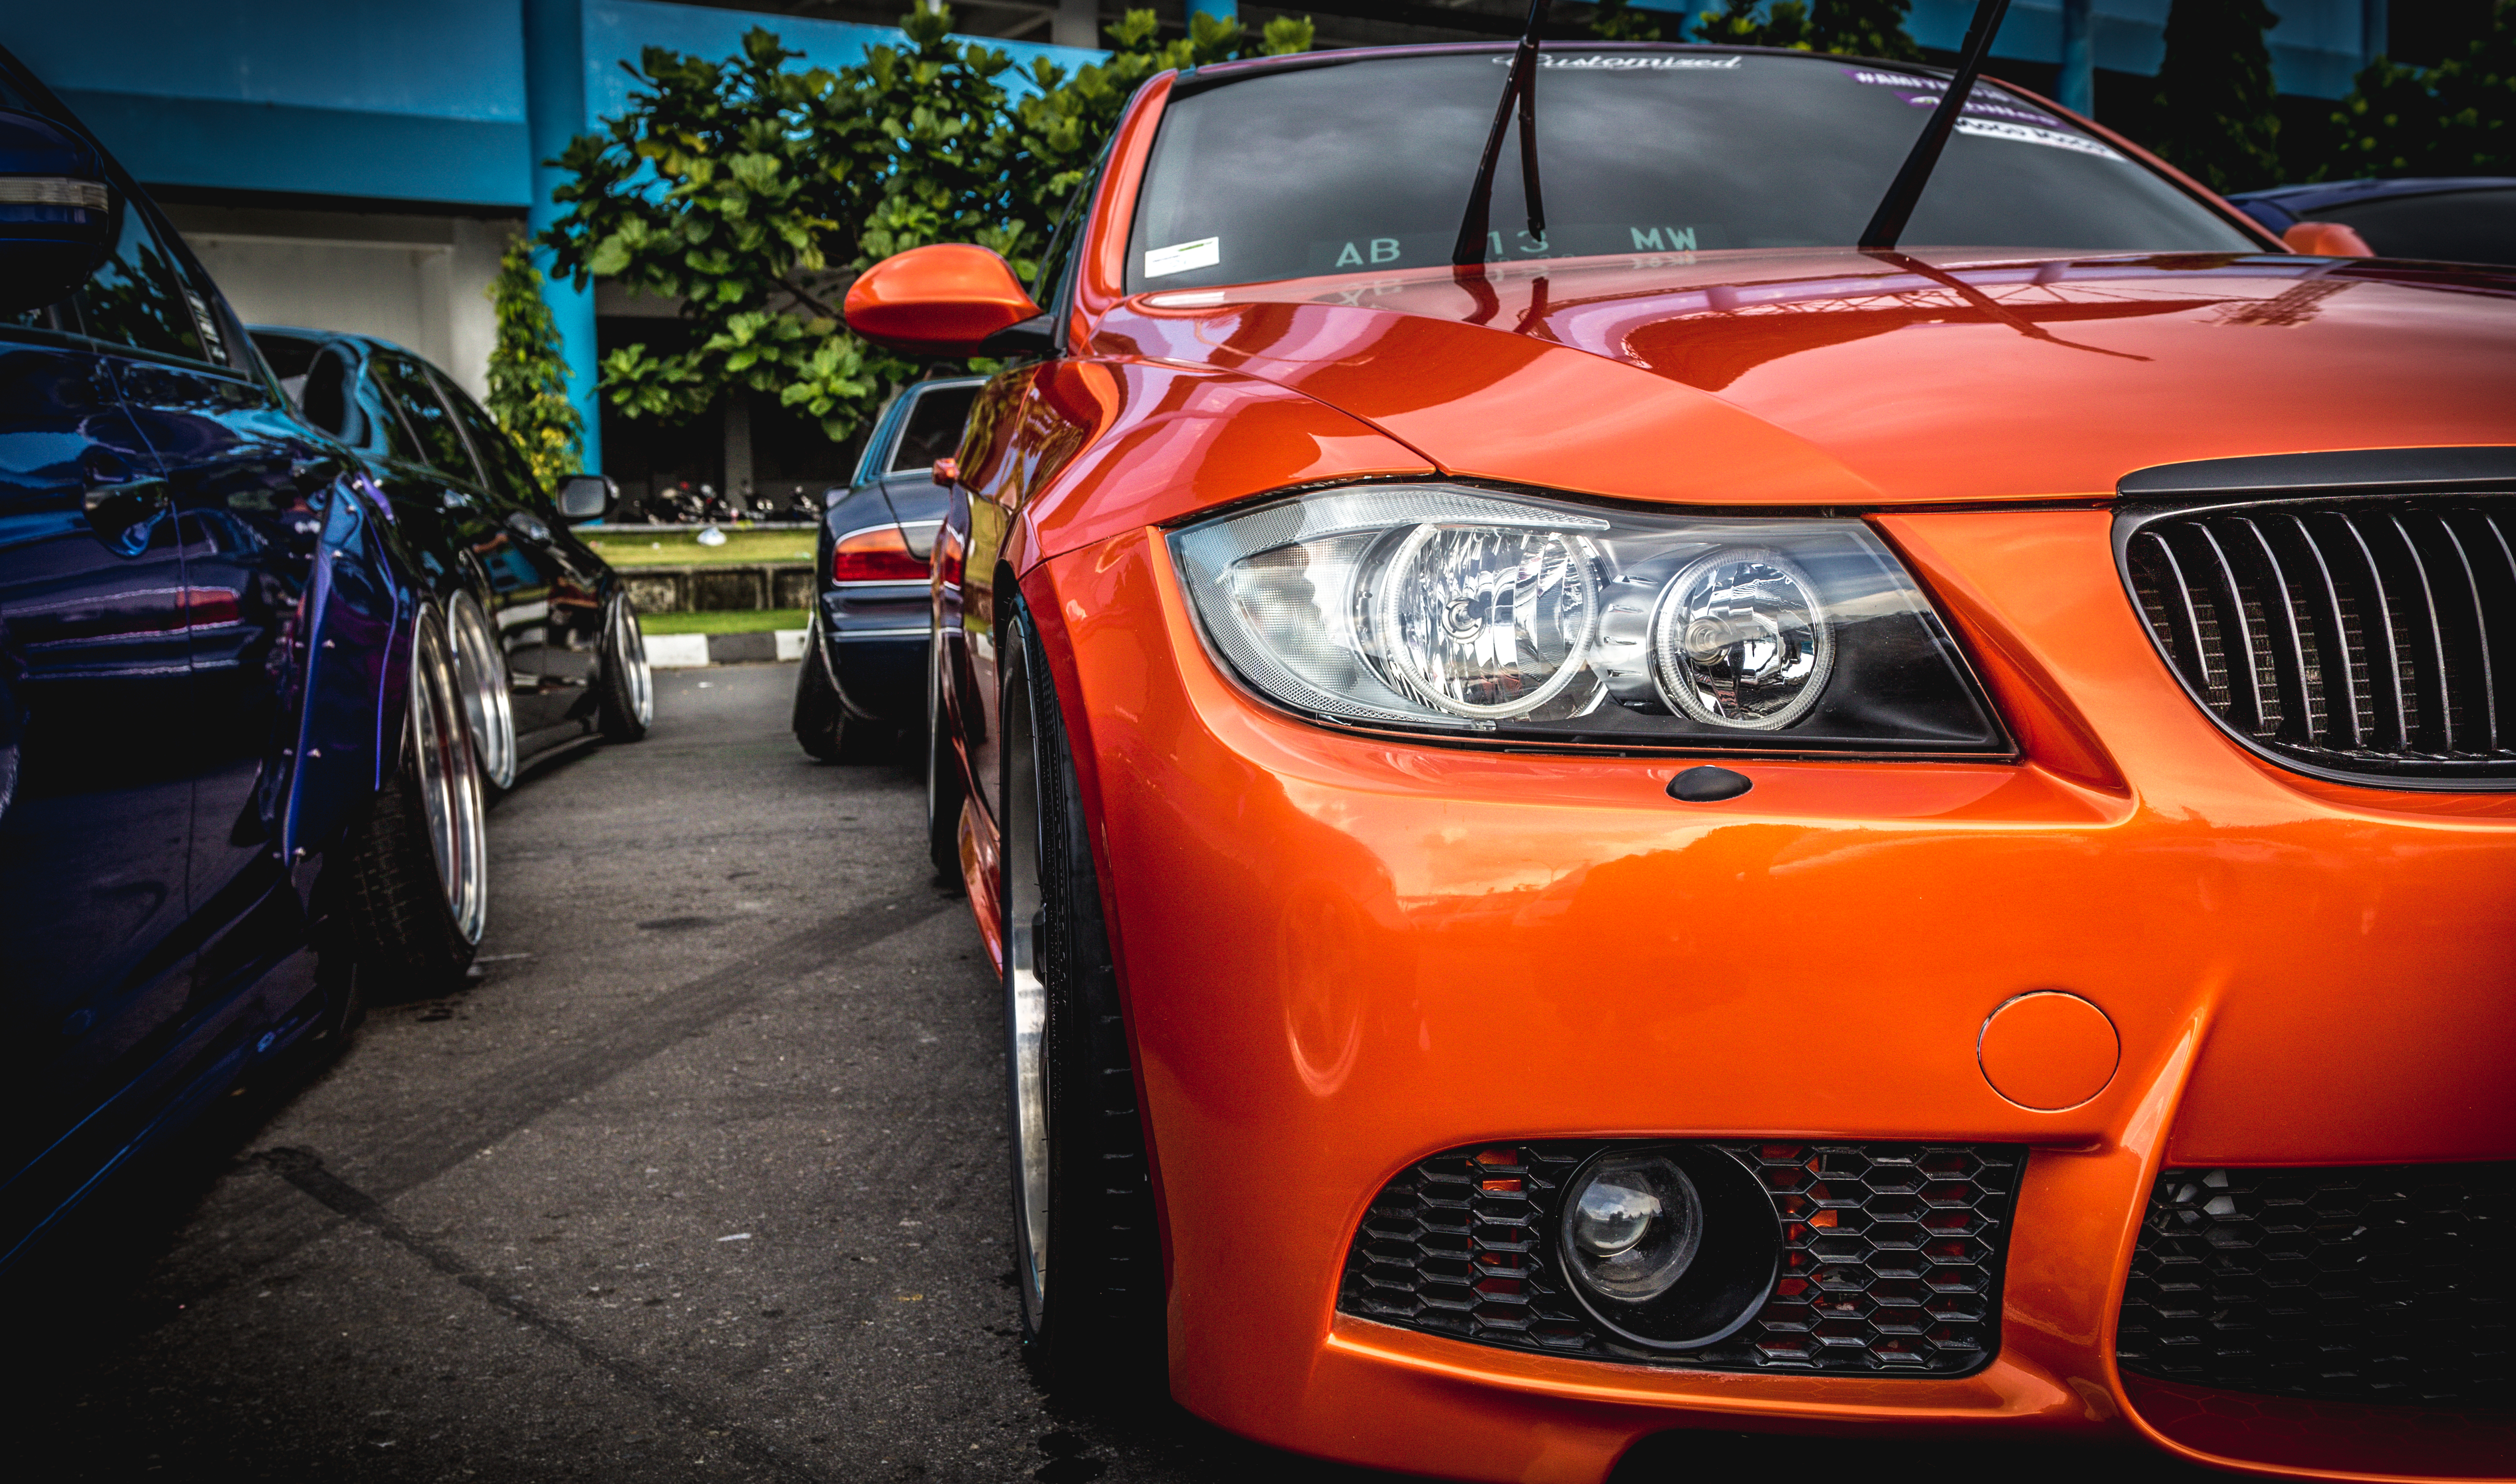
car, wheel, automobile, vehicle, automotive, sports car, bumper, close up, sedan, bmw, classic, coupe, exhibition, car show, auto show, land vehicle, automobile make, automotive exterior, automotive design, luxury vehicle, executive car, sports sedan